Cardinal-nephew

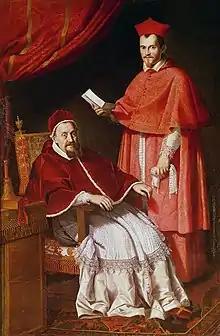
Pope Gregory XV with his Cardinal Nephew of unprecedented income and authority, Ludovico Ludovisi, known as "il cardinale padrone".

The terms of the office of Cardinal Nephew were established by a papal brief developed and refined by Pius V's successors to Paul V (1605–1621). The Cardinal Nephew was also the correspondence liaison for all papal nuncios and gubernatorial legates, and the prefect for two congregations: the Consulta and the Congregazione del Buon Governo. The Cardinal Nephew was also the captain-general of the papal army and a "channel through which flowed benefices one way and gold the other".